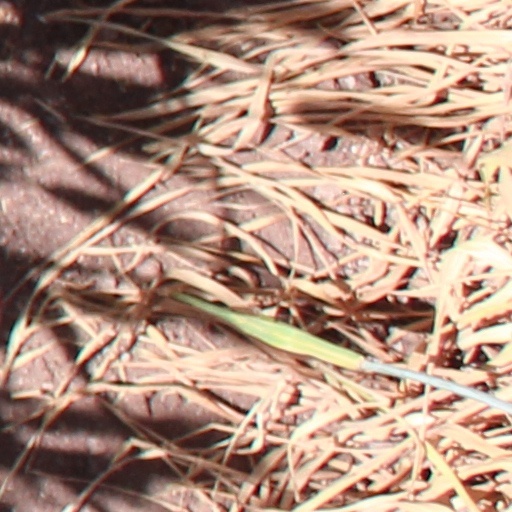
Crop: wheat